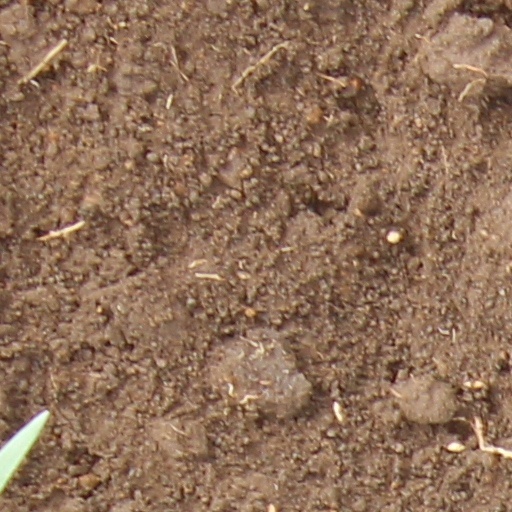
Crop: wheat